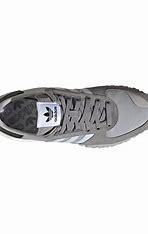
Brand: adidas
Model: originals Adidas Originals Retropy E5